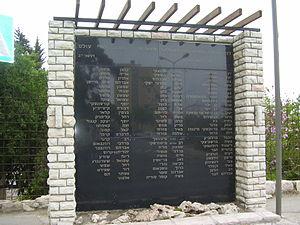
Jérusalem nord, quartier de Sheikh Jarrah (alShaykh Jarah). mémorial aux 78 victimes du convoi Hadassah, pendant la guerre d'indépendance. Il est situé dans la rue du Mont des oliviers (Derech Har HaZeitim), en face de la rue Shim'on ha-Tsadik. עברית: אנדרטה ל-78 הנופלים בשיירת הדסה במלחמת העצמאות בשכונת שייח' ג'ארח בhe:ירושלים. האנדרטה ממוקמת בשכונת שייח' ג'ראח ברחוב ""דרך הר הזיתים"" מול רחוב נאשאשיבי."